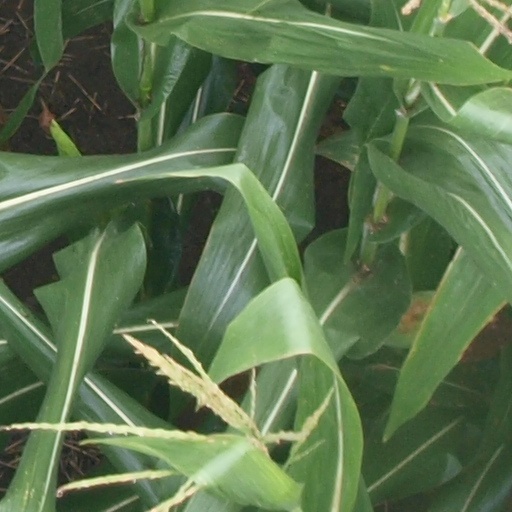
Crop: maize; corn